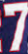
Number: 7